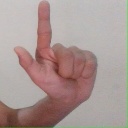
अक्षर: ल